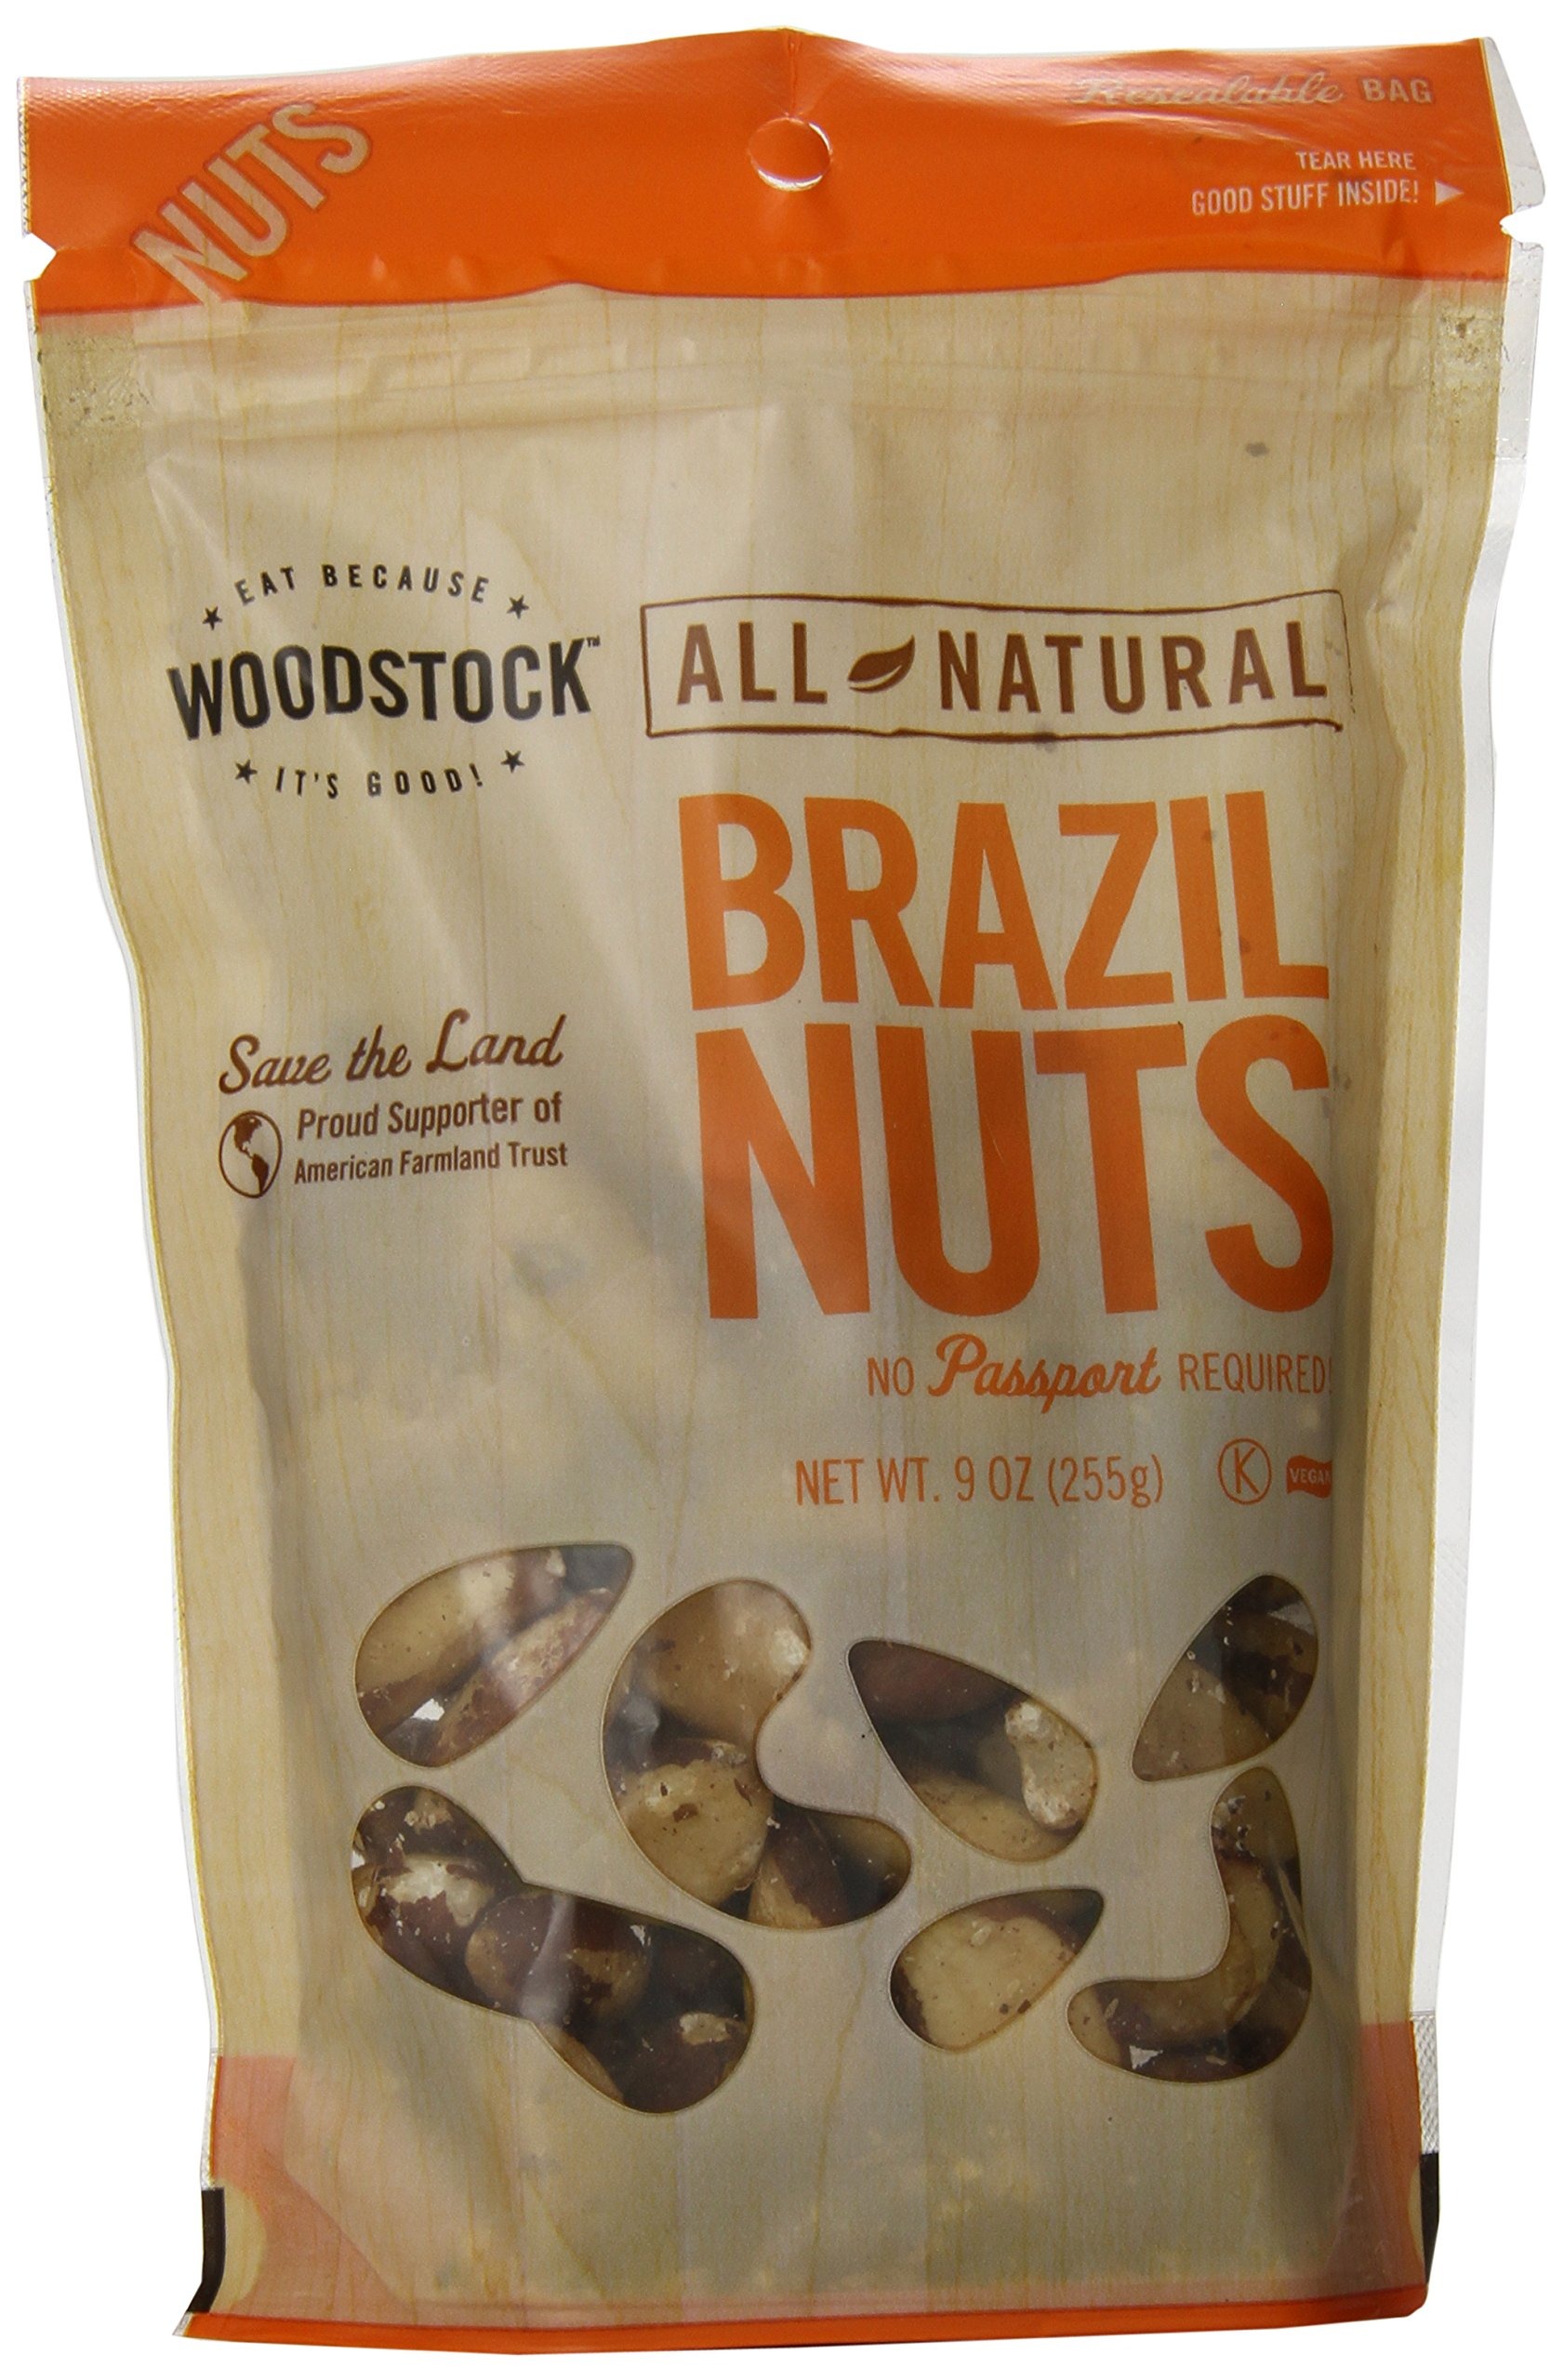
Item Name: Woodstock Natural Brazil Nuts, 9 Ounce
Bullet Point 1: All natural brazil nuts
Bullet Point 2: Non-GMO project verified
Bullet Point 3: No preservatives, no artificial colors and no artificial flavors
Bullet Point 4: BPA-free packaging
Bullet Point 5: Packaged in a convenient resalable stand-up bag
Value: 9.0
Unit: Ounce

Price: 9.62